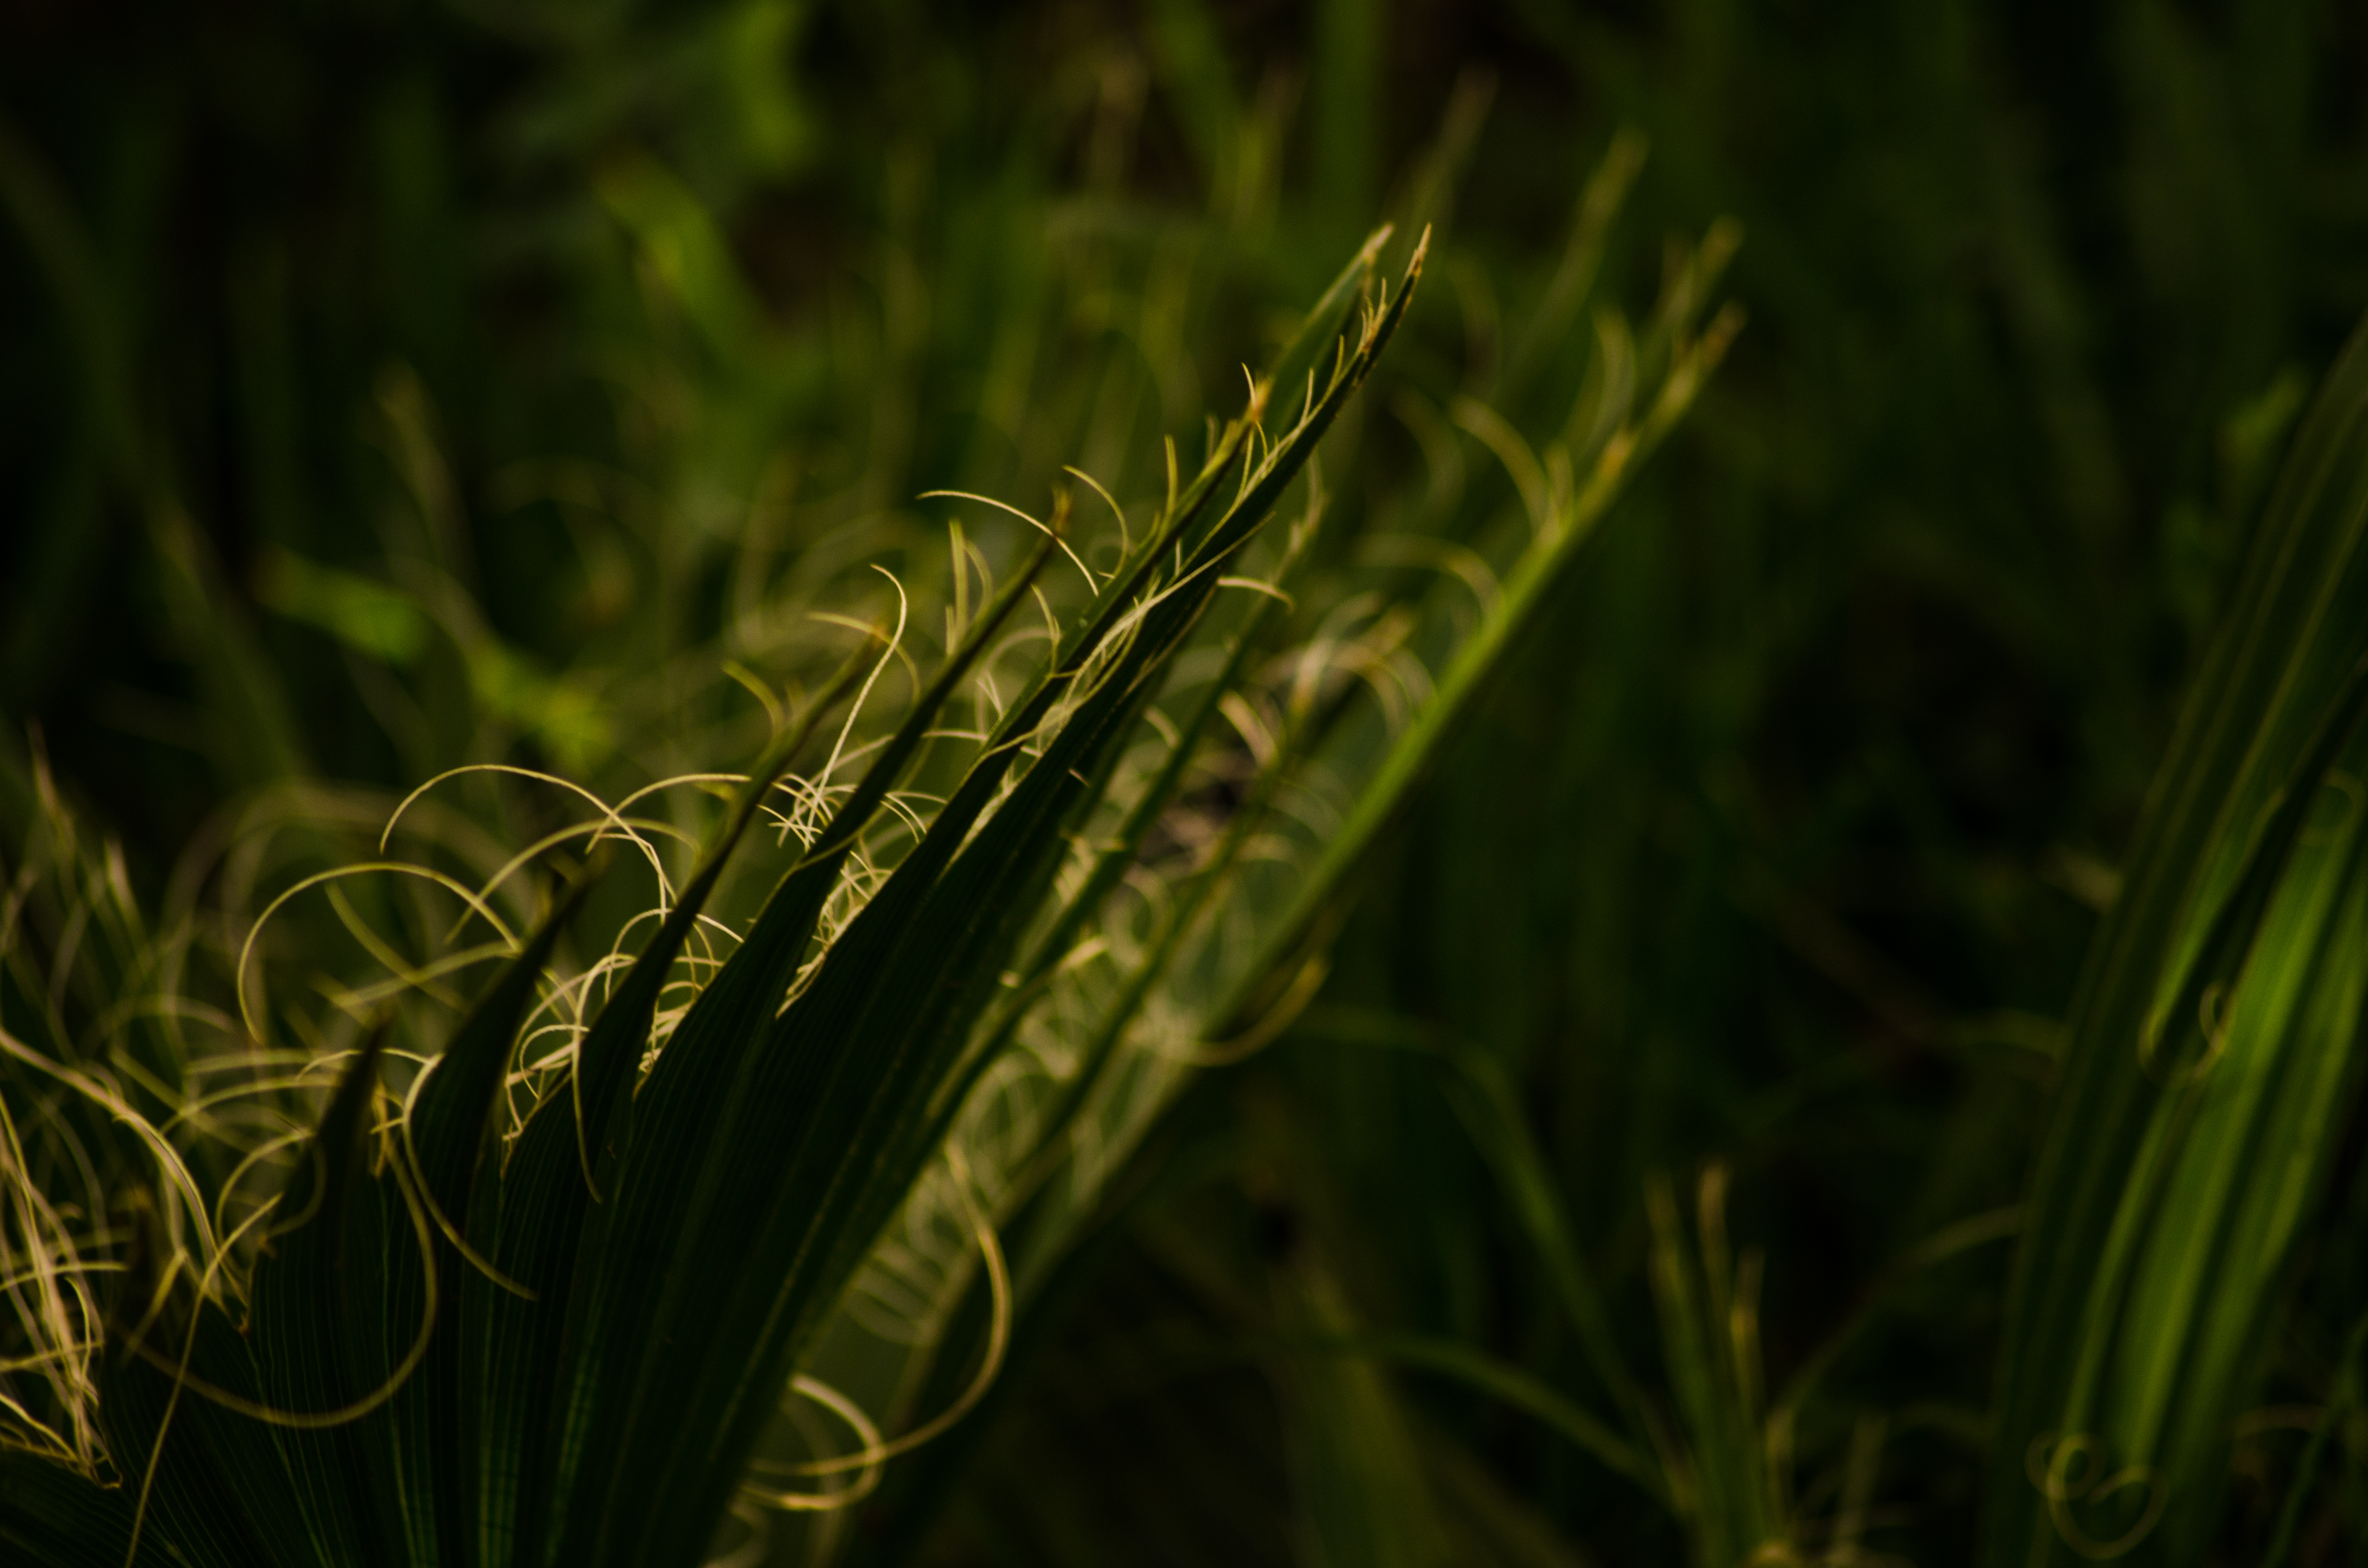
plant, green, tropical, grass, nature, vegetation, leaf, terrestrial plant, grass family, close up, chrysopogon zizanioides, photography, sunlight, plant stem, sweet grass, crop, Elymus repens, flower, sedge family